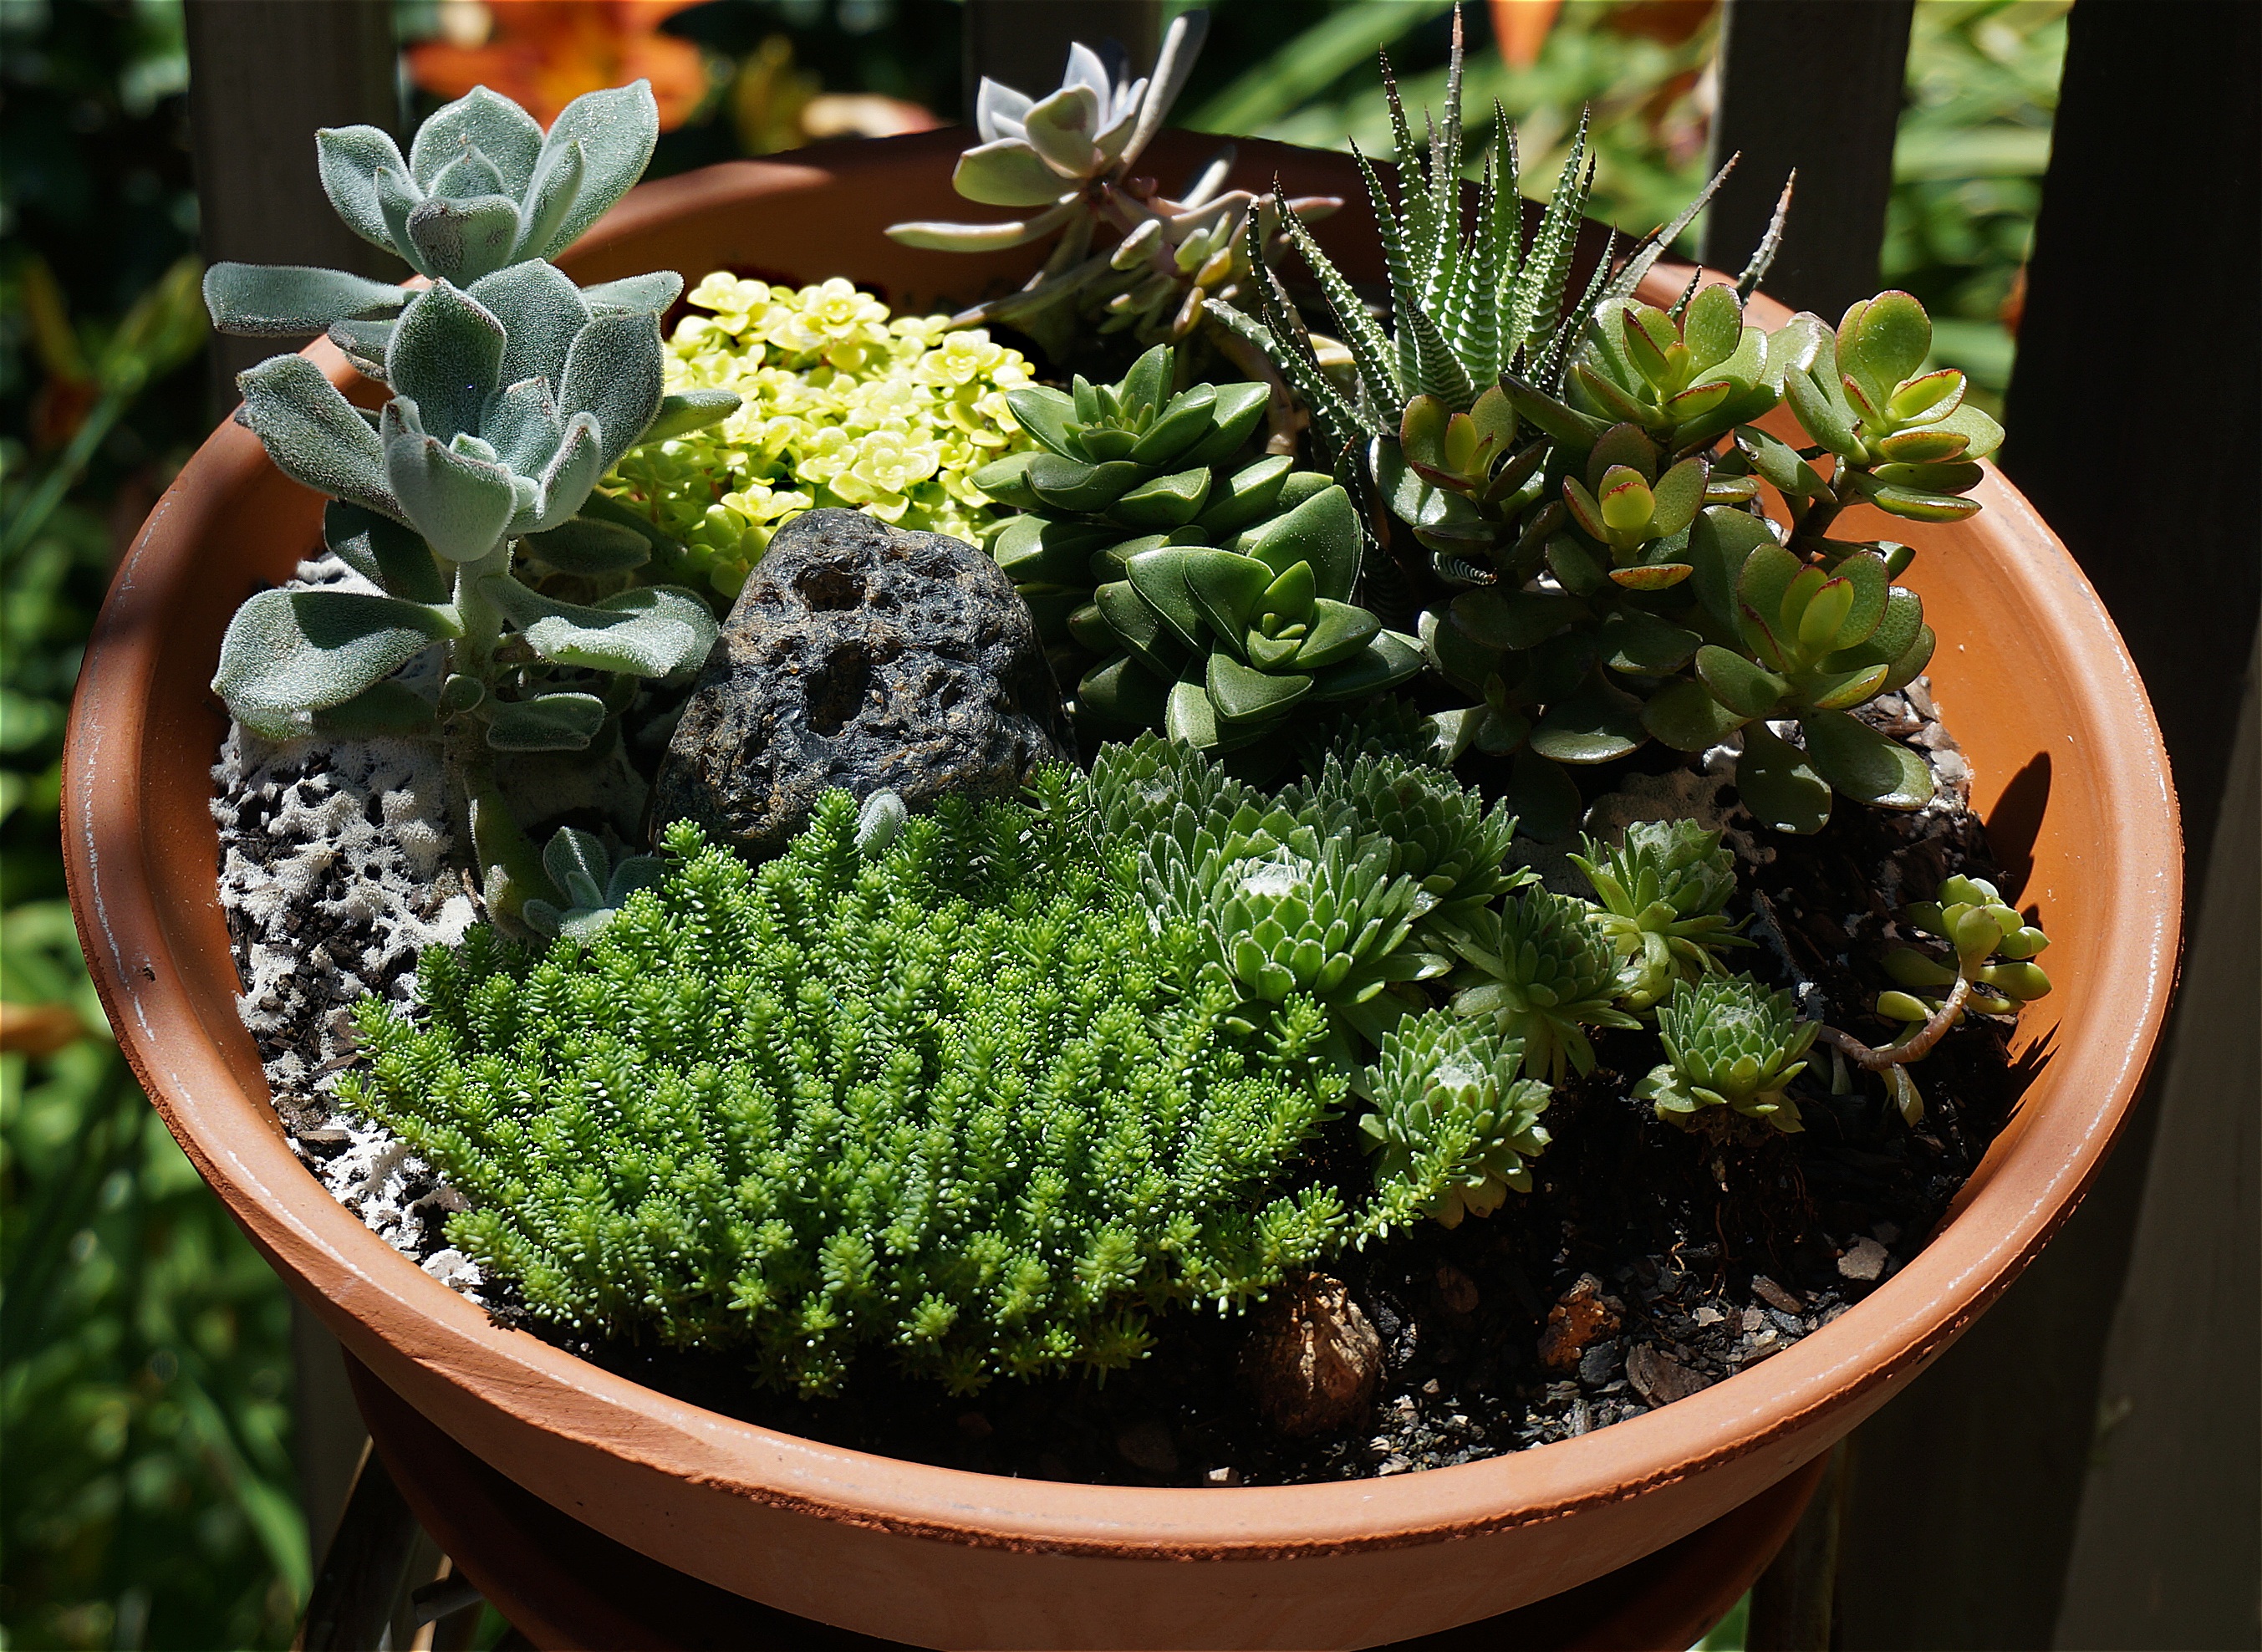
nature, plant, flower, floral, green, botany, succulent, garden, miniature, clay pot, shrub, flowerpot, floristry, flowering plant, floral design, succulent garden, annual plant, land plant, flower arranging